Aragorn

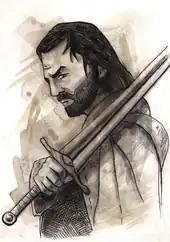
A fan's illustration of Aragorn

The Tolkien scholar Tom Shippey evaluates the literary status of Aragorn and "The Lord of the Rings" using Northrop Frye's "Anatomy of Criticism". He writes that figures like Éomer of Rohan and Faramir of Gondor are, in Frye's terms, "superior in degree to other men but not to their natural environment", which places them in Frye's "High Mimetic" literary mode. The hobbits are often in "Low Mimetic" mode, or even (like Bilbo) "Ironic". Aragorn, Shippey states, while not being a "Mythic" figure, is superior to his environment; Shippey points out that he can run 135 miles in three days and lives "in full vigour" for over 200 years. This places him in Frye's "Romantic" mode. Tolkien does come close to myth, Shippey suggests, when Gandalf confronts the leader of the Nazgûl at the gate of Minas Tirith and a cock crows "as if" signalling the arrival of the Rohan cavalry, just as a crowing cock signalled the Resurrection to Simon Peter in the Bible.